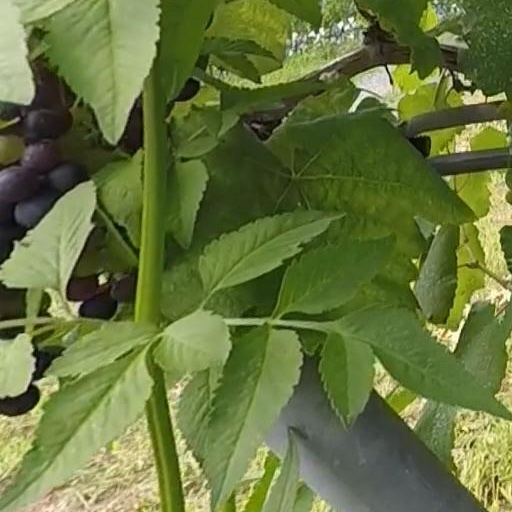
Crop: grape